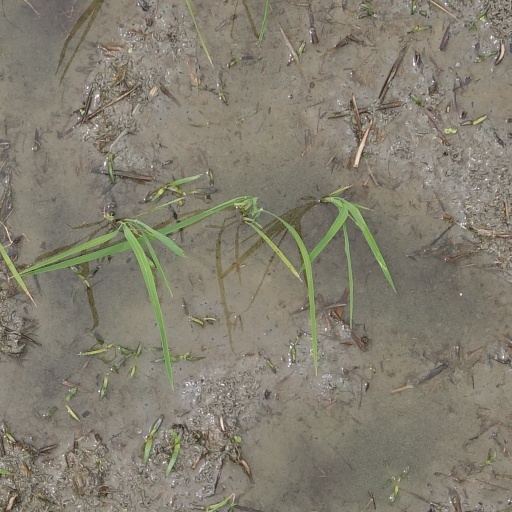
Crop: rice